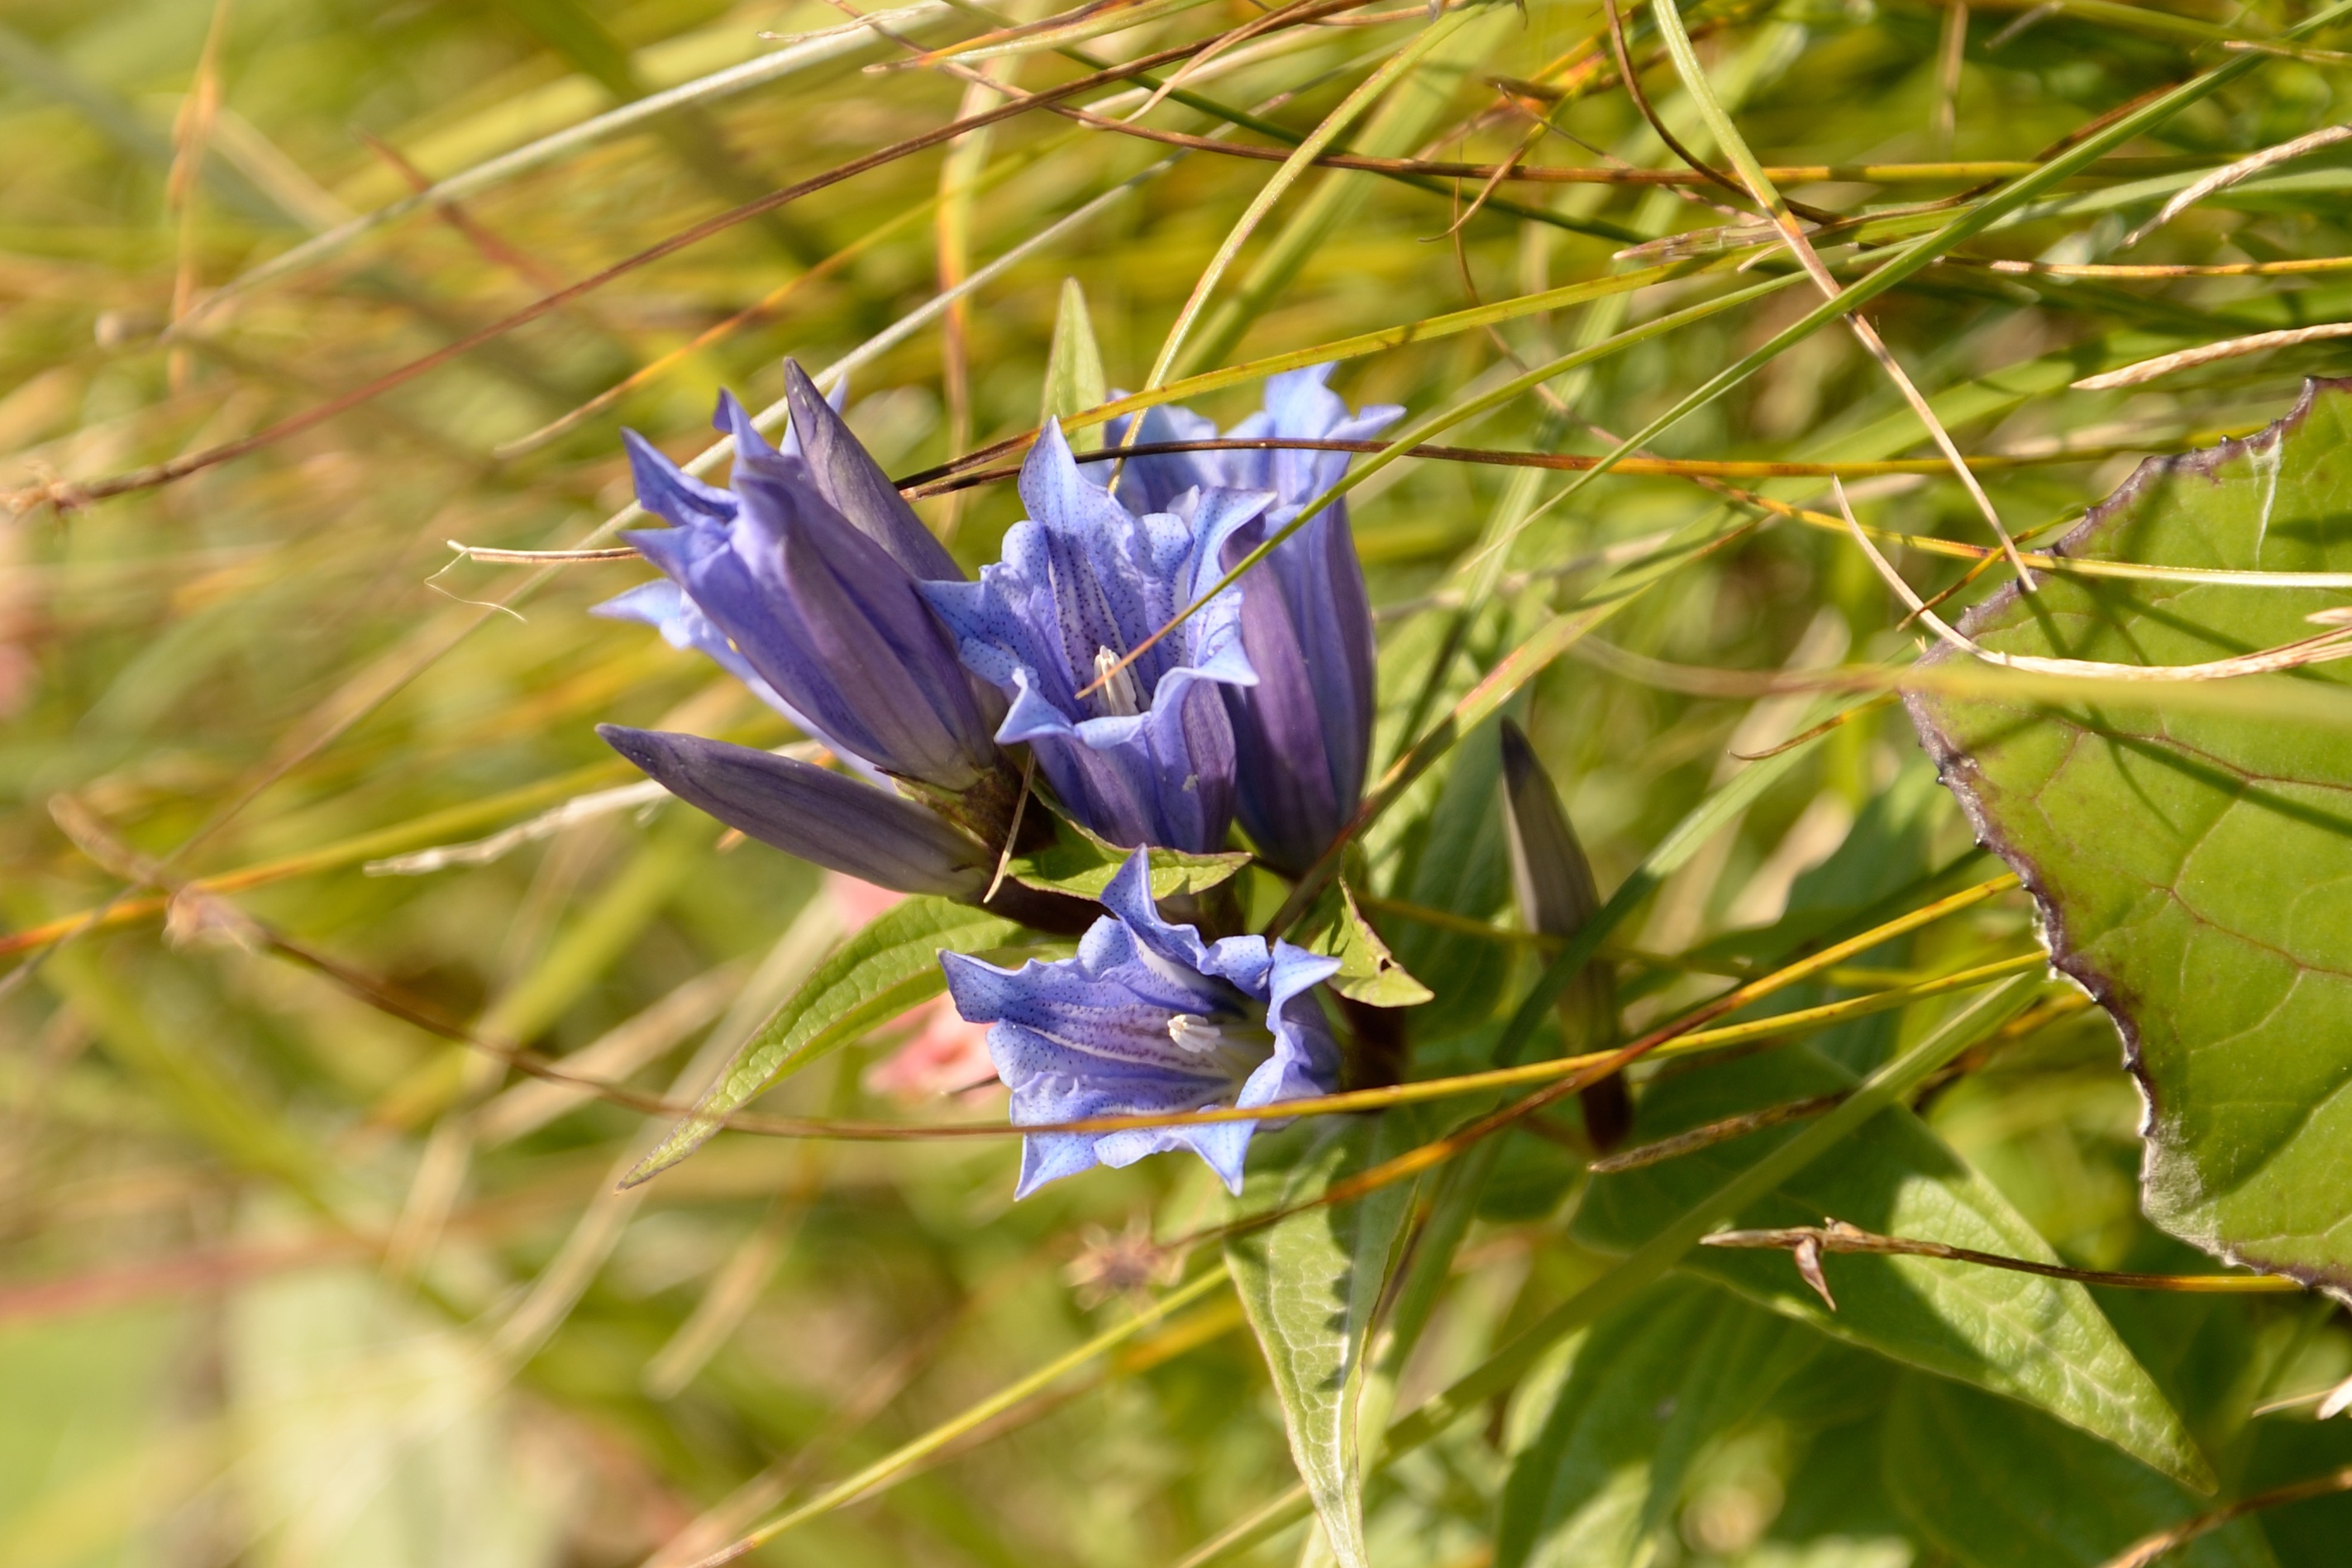
nature, blossom, plant, meadow, flower, purple, produce, vegetable, alpine, botany, blue, flora, fauna, wildflower, vegetation, gentian, macro photography, flowering plant, land plant